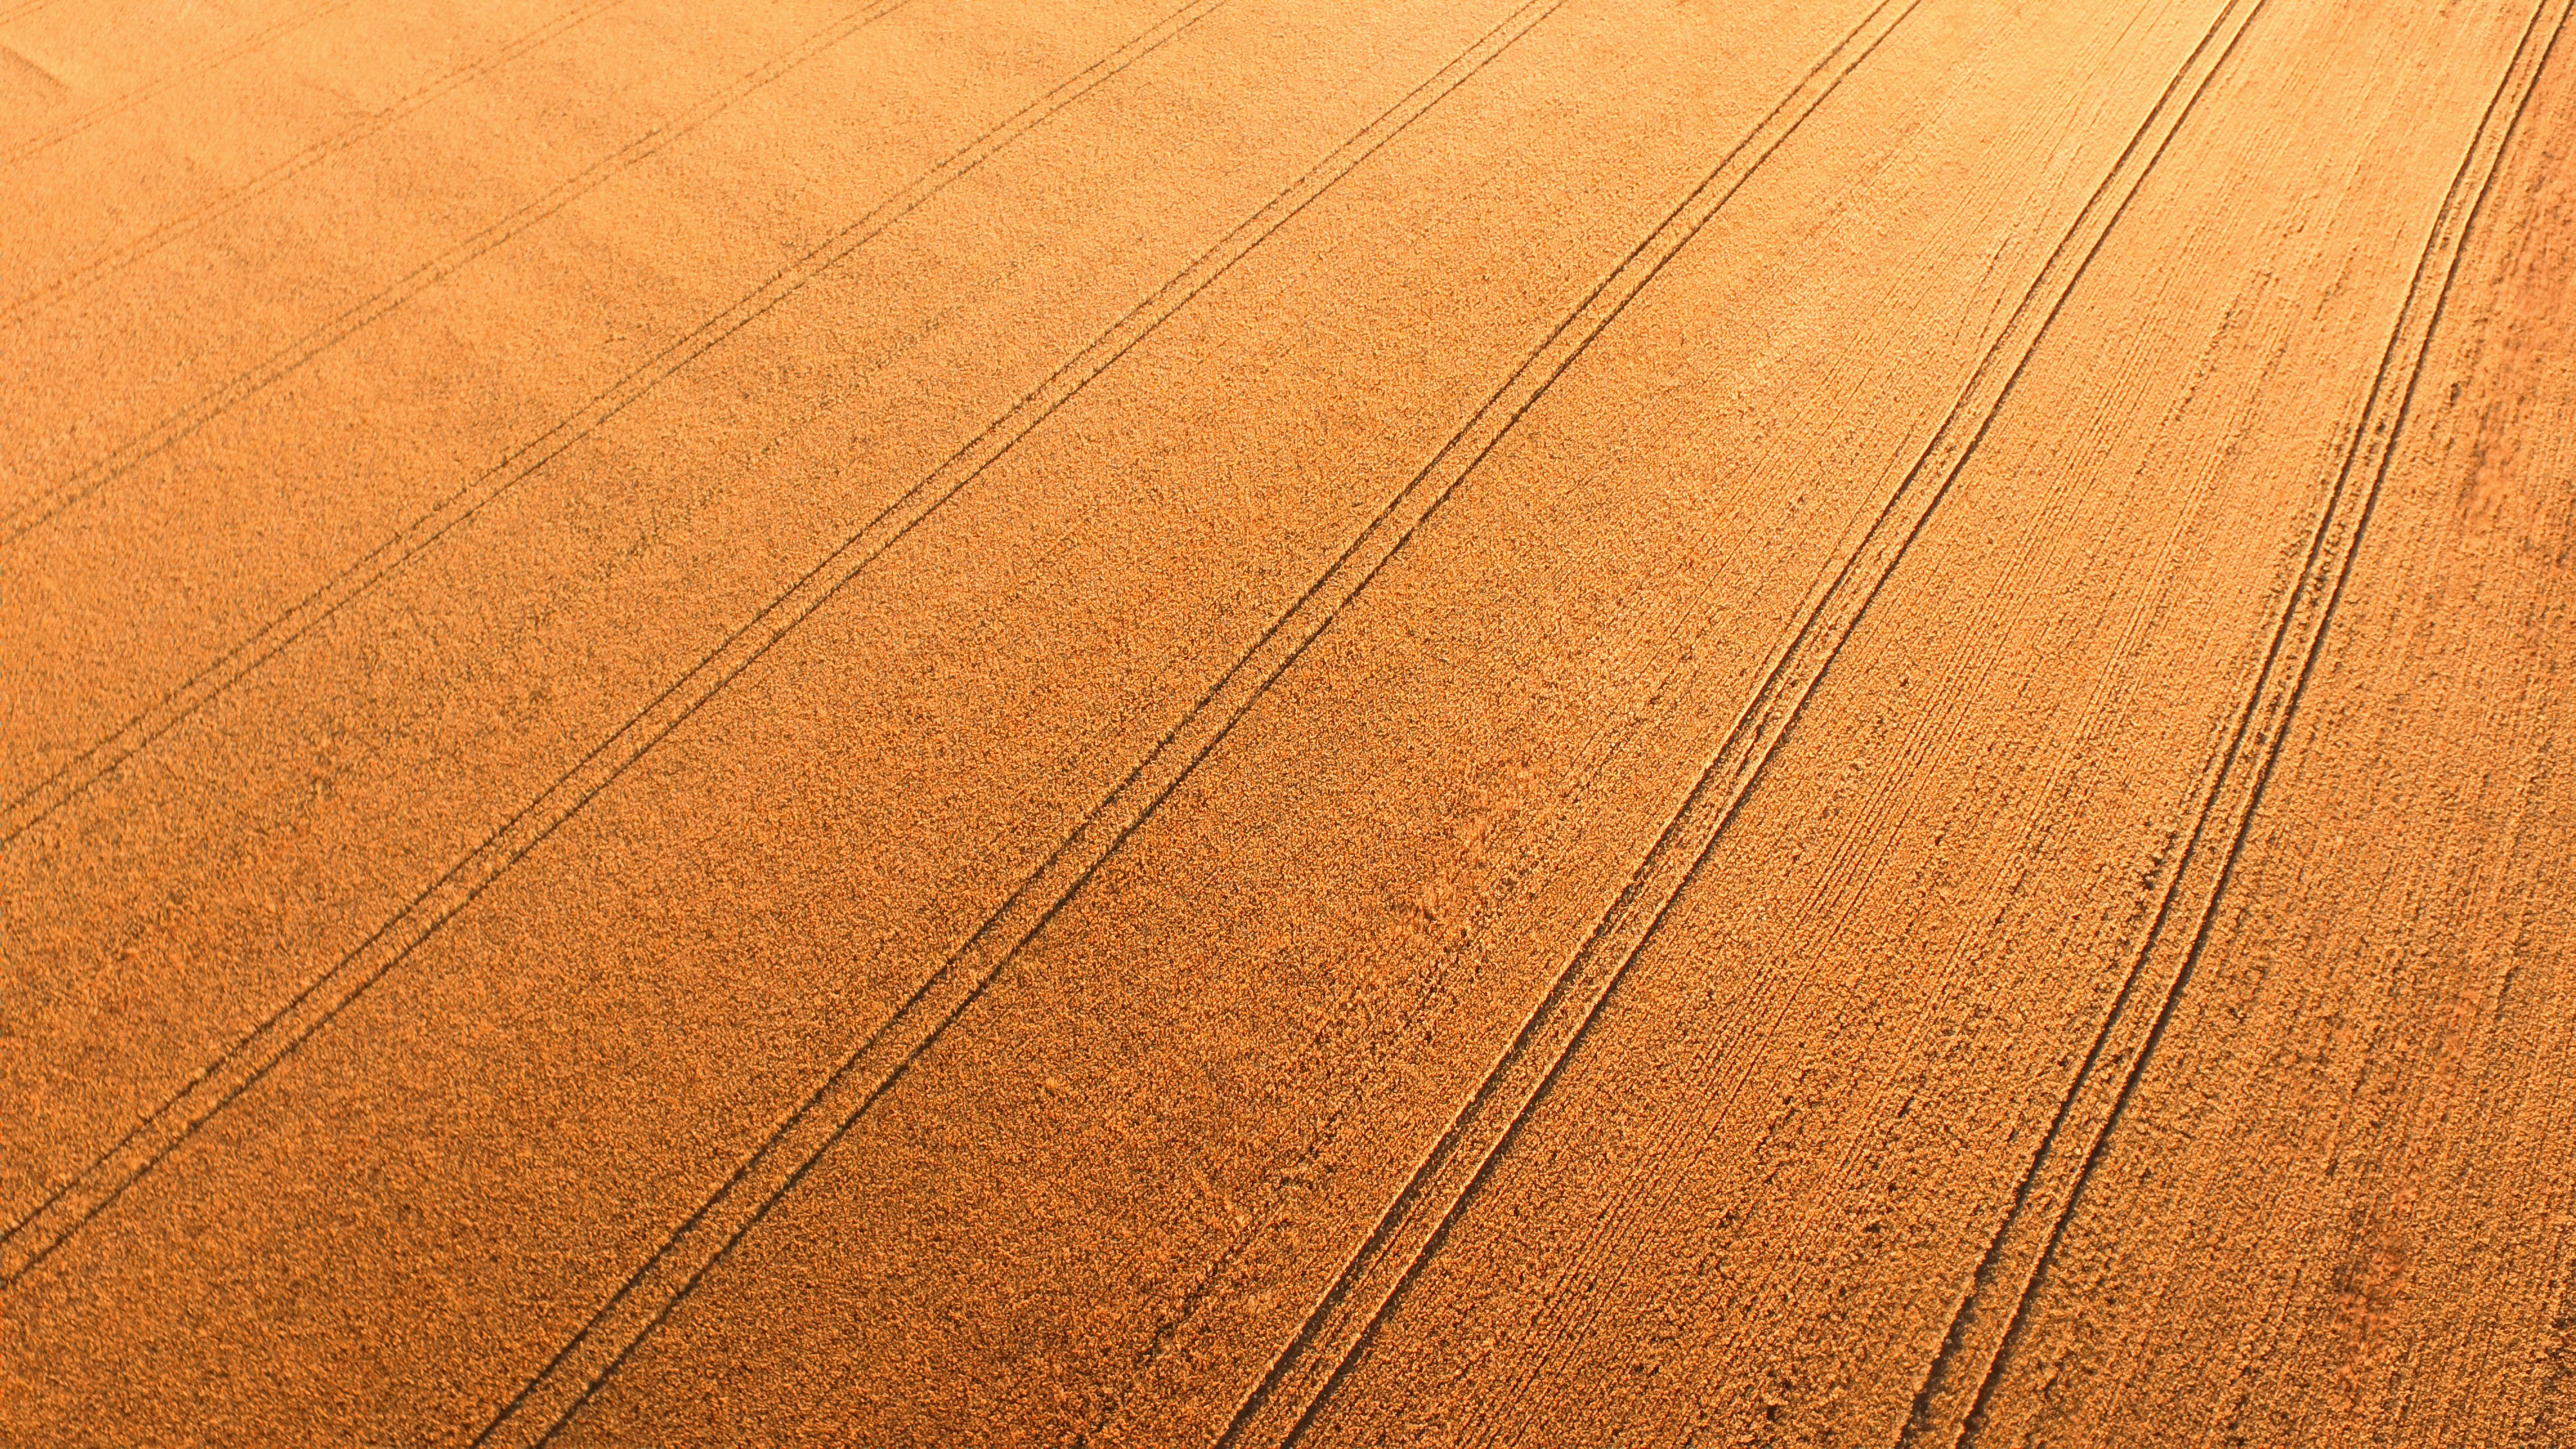
wood, track, field, farm, floor, line, soil, aerial view, hardwood, flooring, plywood, wood flooring, grass family, laminate flooring, wood stain